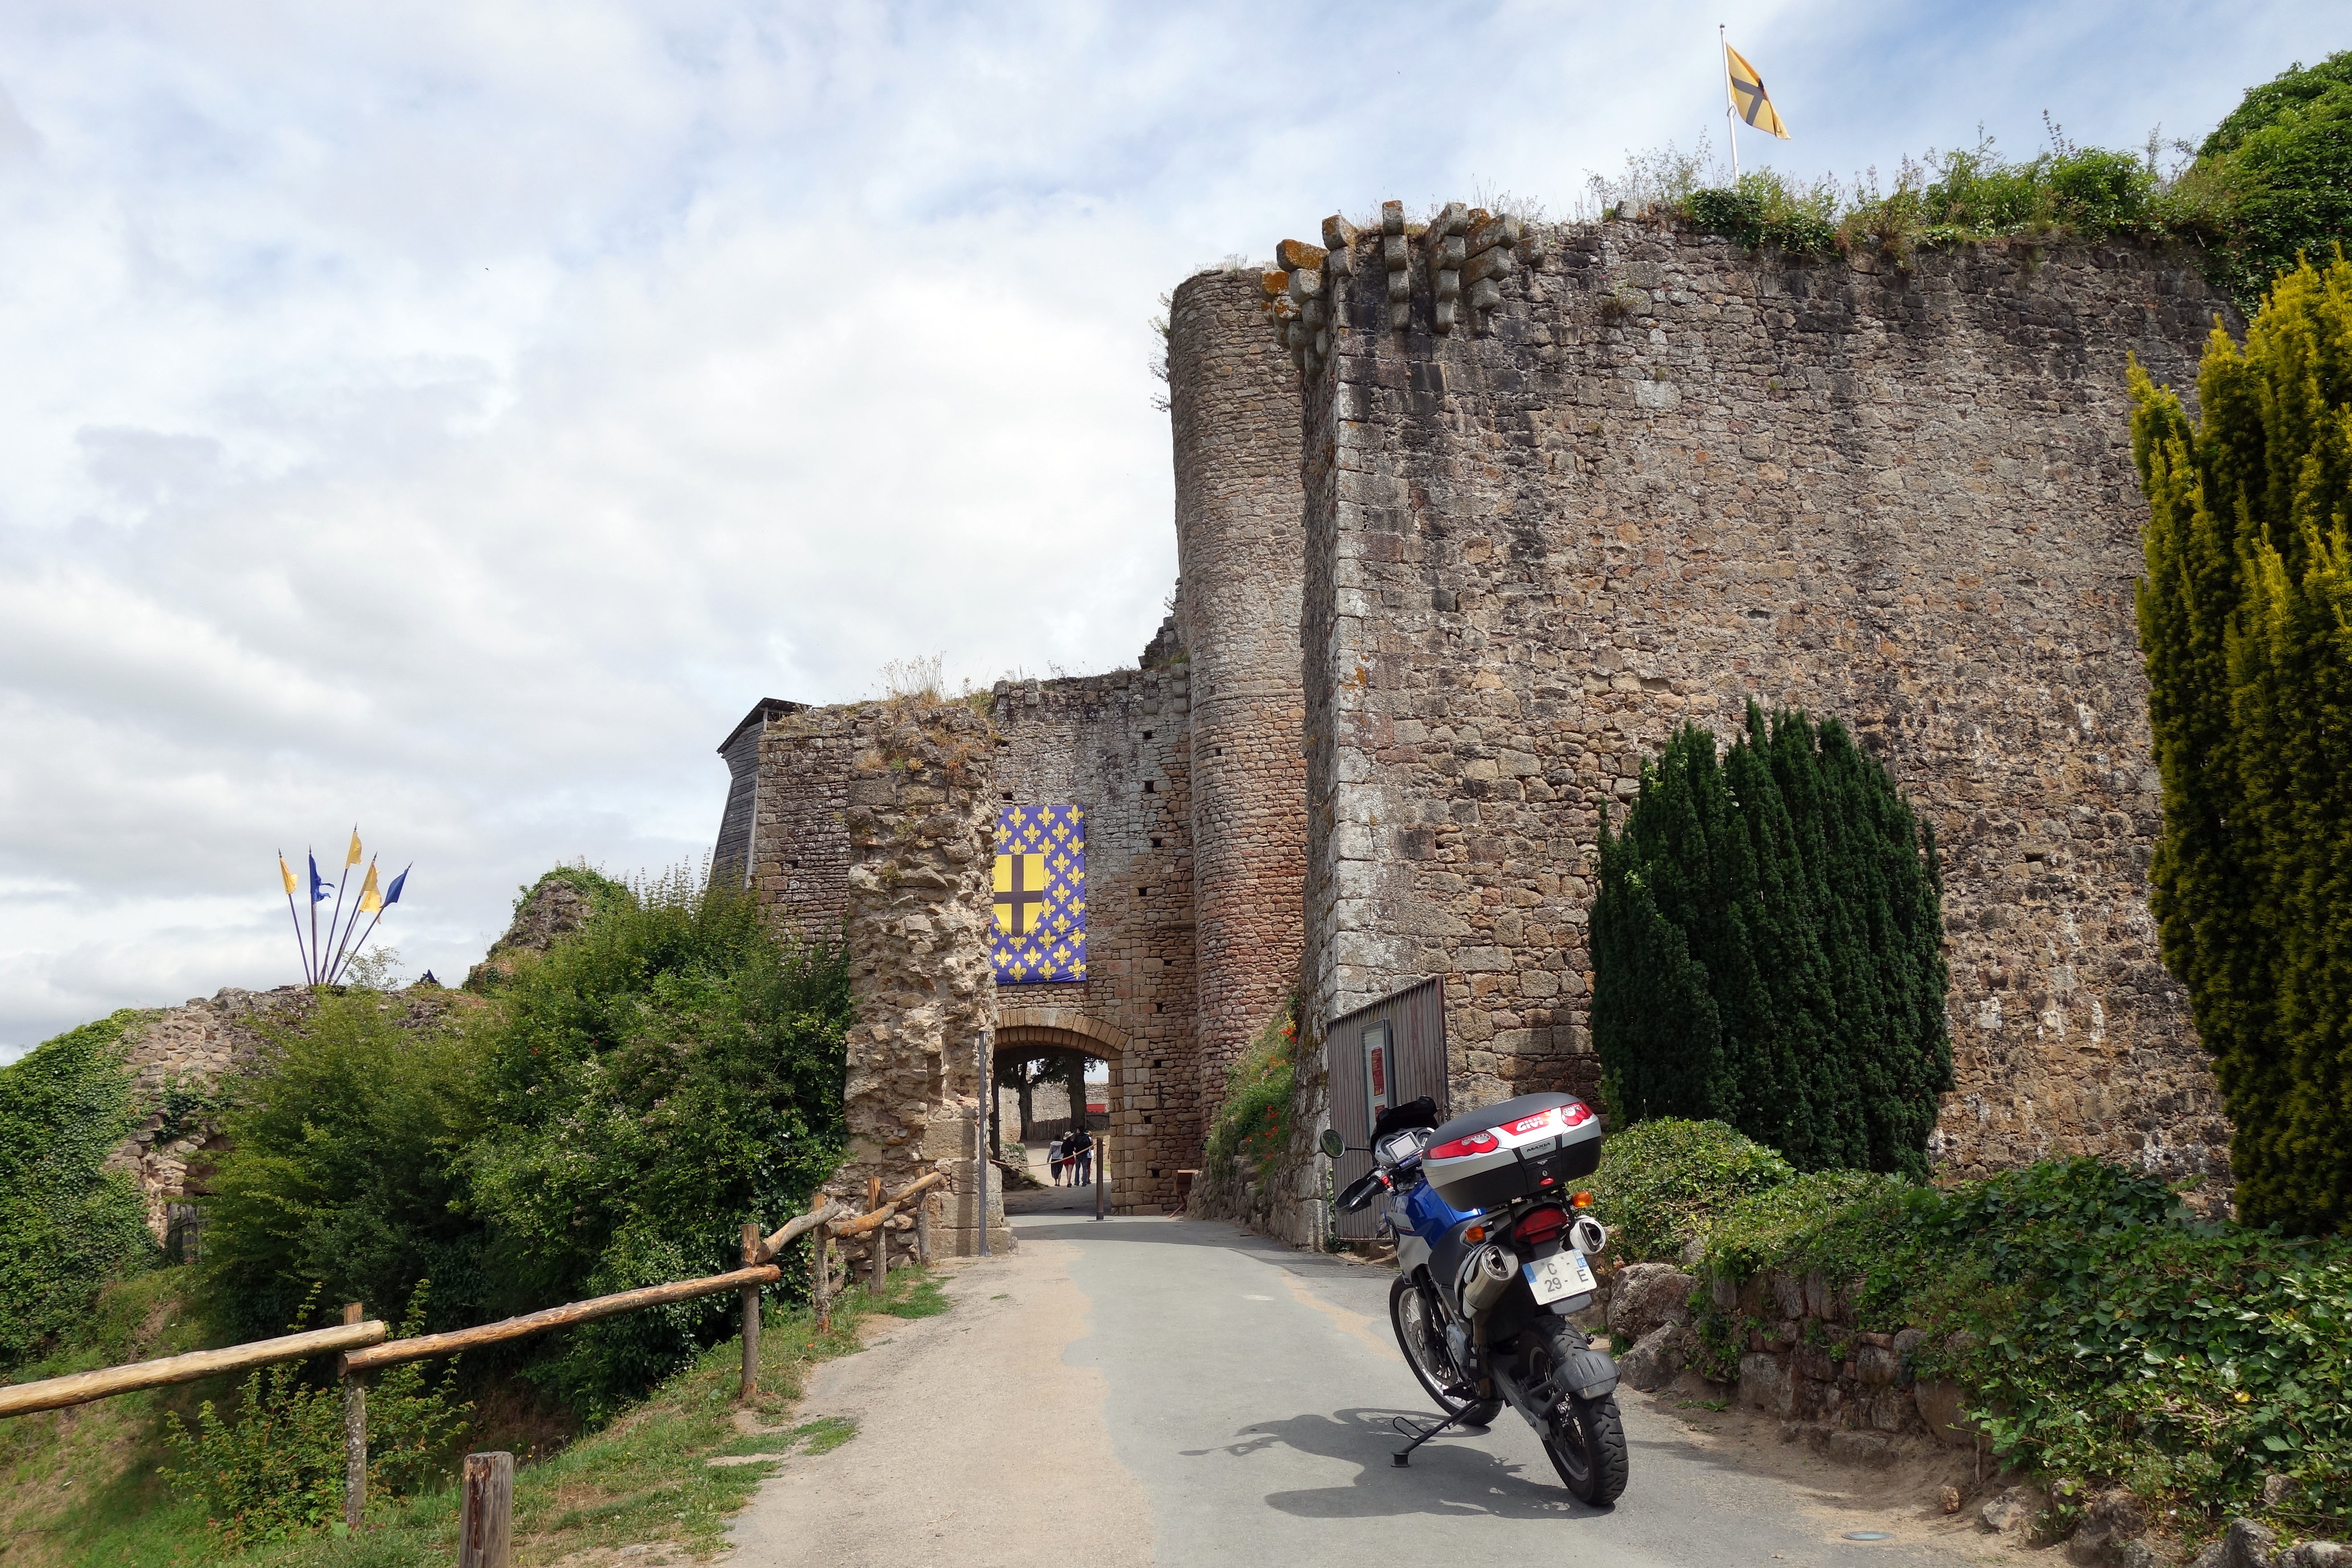
vacation, village, cliff, castle, fortification, tourism, terrain, waterway, ruins, rural area, tours